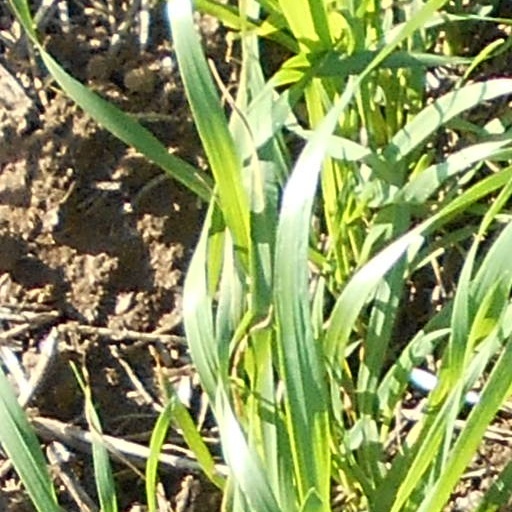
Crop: wheat